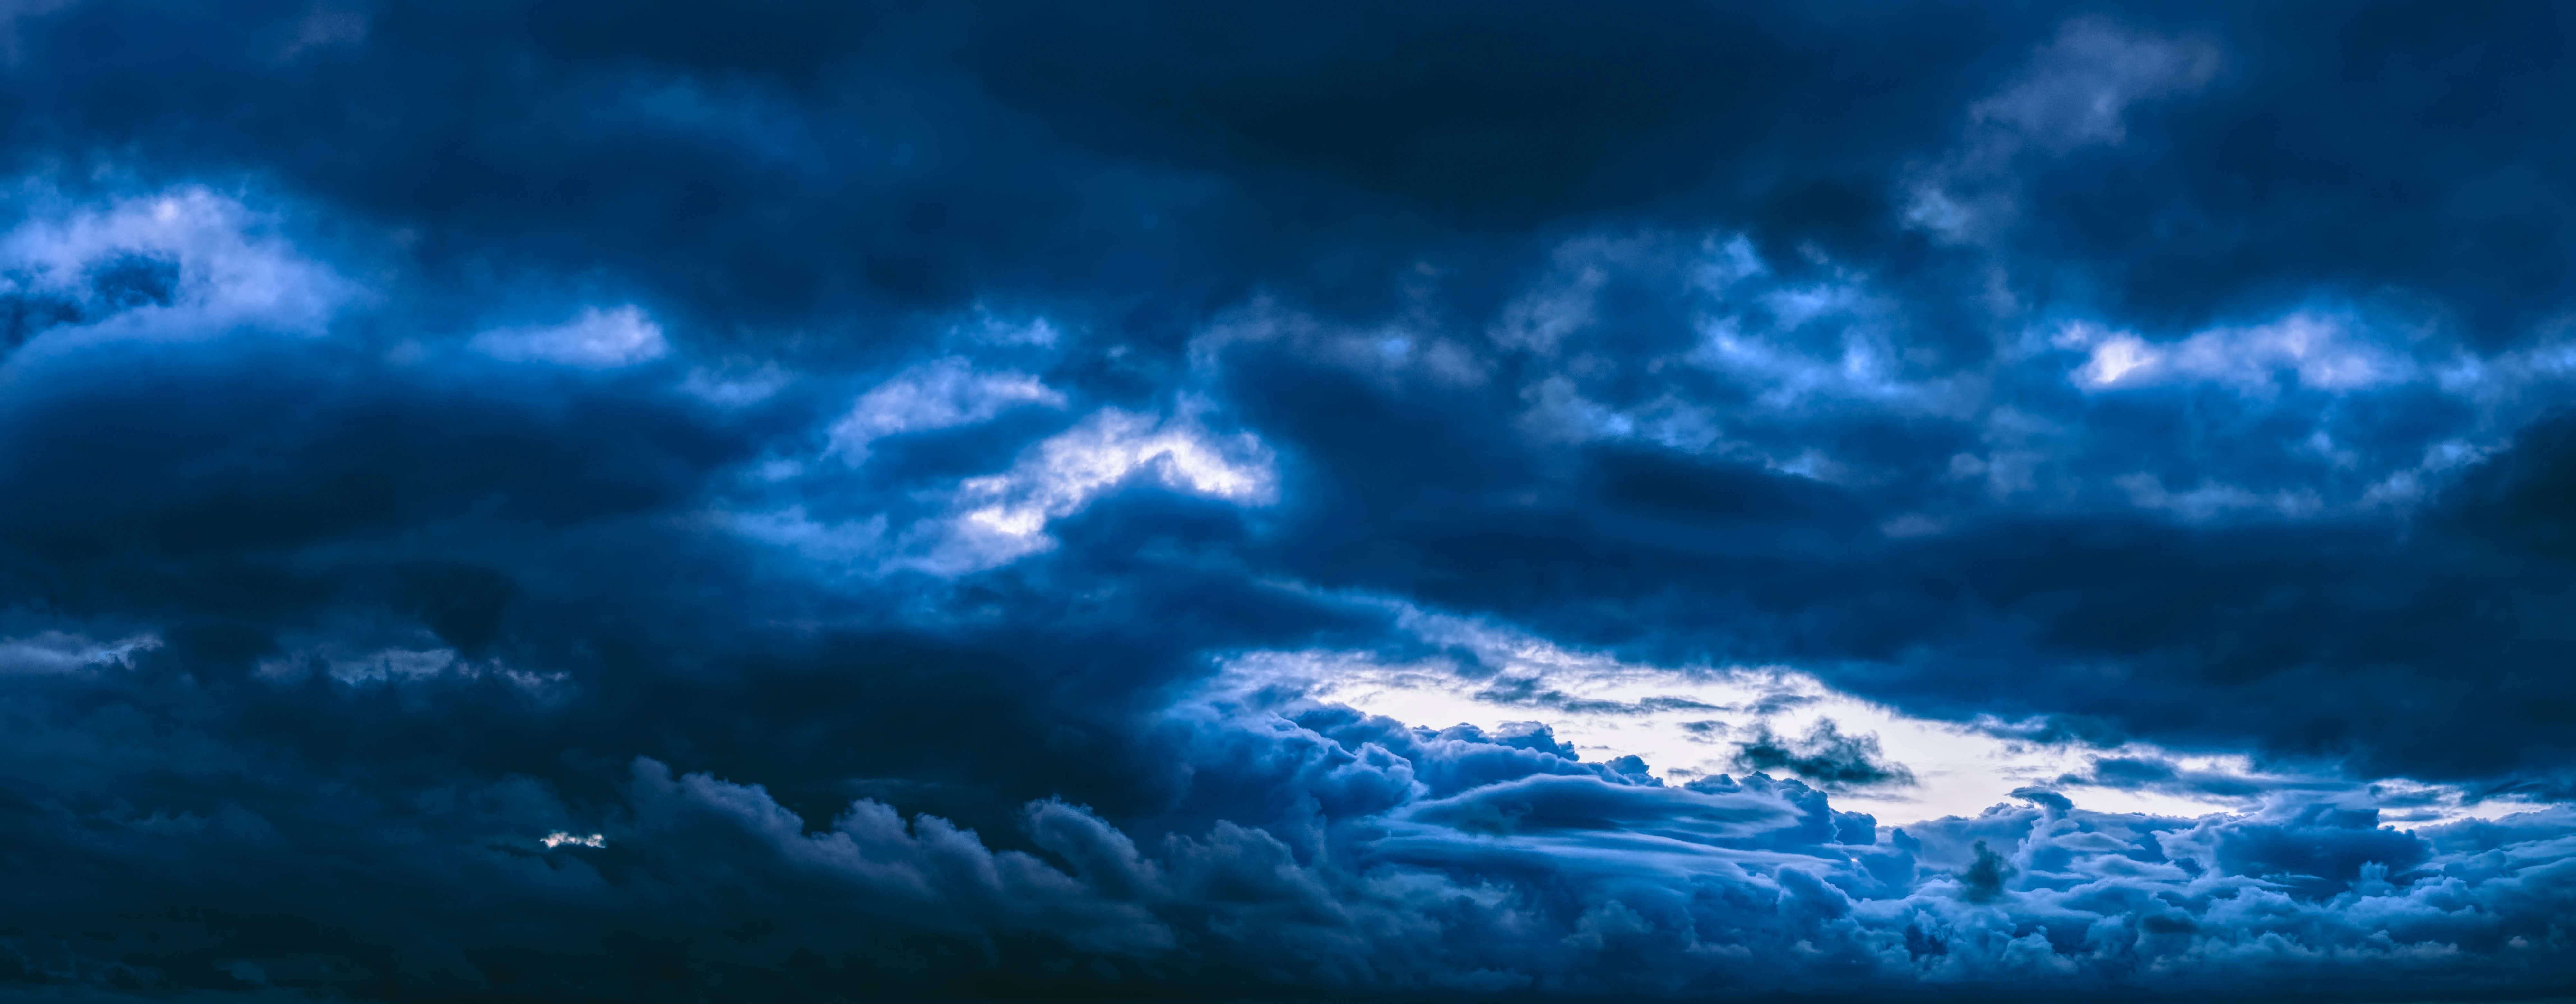
sky, blue, cloud, atmosphere, daytime, cumulus, meteorological phenomenon, computer wallpaper, storm, horizon, darkness, calm, earth, lightning, thunder, evening, outer space